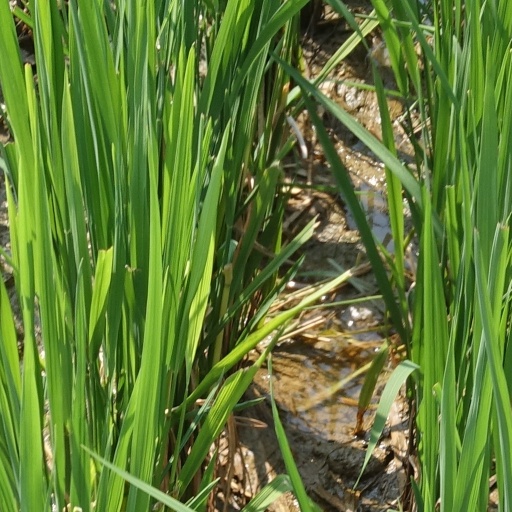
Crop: rice